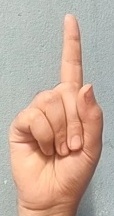
ASL sign: 1